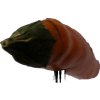
Label: pepper